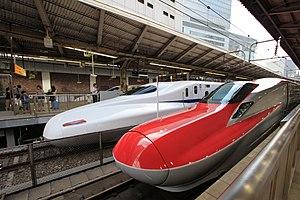
Tokyo [to.kjo], anciennement Edo, officiellement Métropole de Tokyo, est de facto la capitale actuelle du Japon. Elle est la plus peuplée des préfectures du Japon, avec plus de 13 831 421 habitants intra-muros en 2018 et 42 794 714 dans l'agglomération, et forme l'aire urbaine la plus peuplée au monde. Située sur la côte est de l'île principale de l'archipel japonais, Honshū, Tokyo est l'une des quarante-sept préfectures du Japon. Principal centre politique de l'archipel depuis le XVIIᵉ siècle, la ville accueille la plupart des institutions du pays : la résidence principale de l'empereur du Japon, du Premier ministre, le siège de la Diète, du Cabinet, les ministères qui le constituent ainsi que toutes les ambassades étrangères.